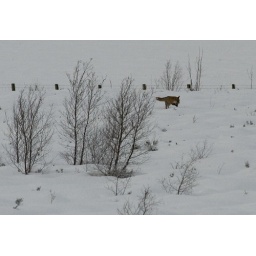
local wildlife, foxes playing in the field behind my house